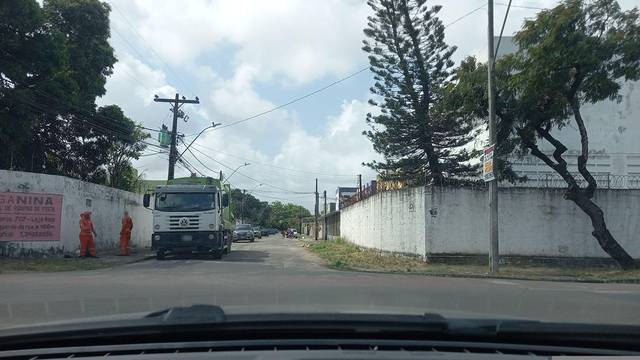
Region: Brazil
Coordinates: -8.09, -34.913